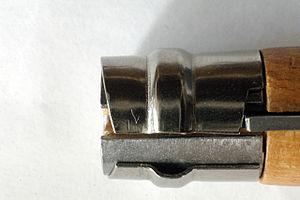
Opinel Italiano: Opinel